Canthotomy

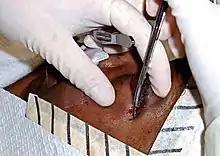
Cutting lateral canthus

Due to portions of the procedure having poor visualization of anatomical structures, and the overall rarity and difficulty of the procedure, iatrogenic globe injury is an immediate complication that can occur. Other complications include infections, bleeding, cosmetic deformities, and functional impairment of eyelids.